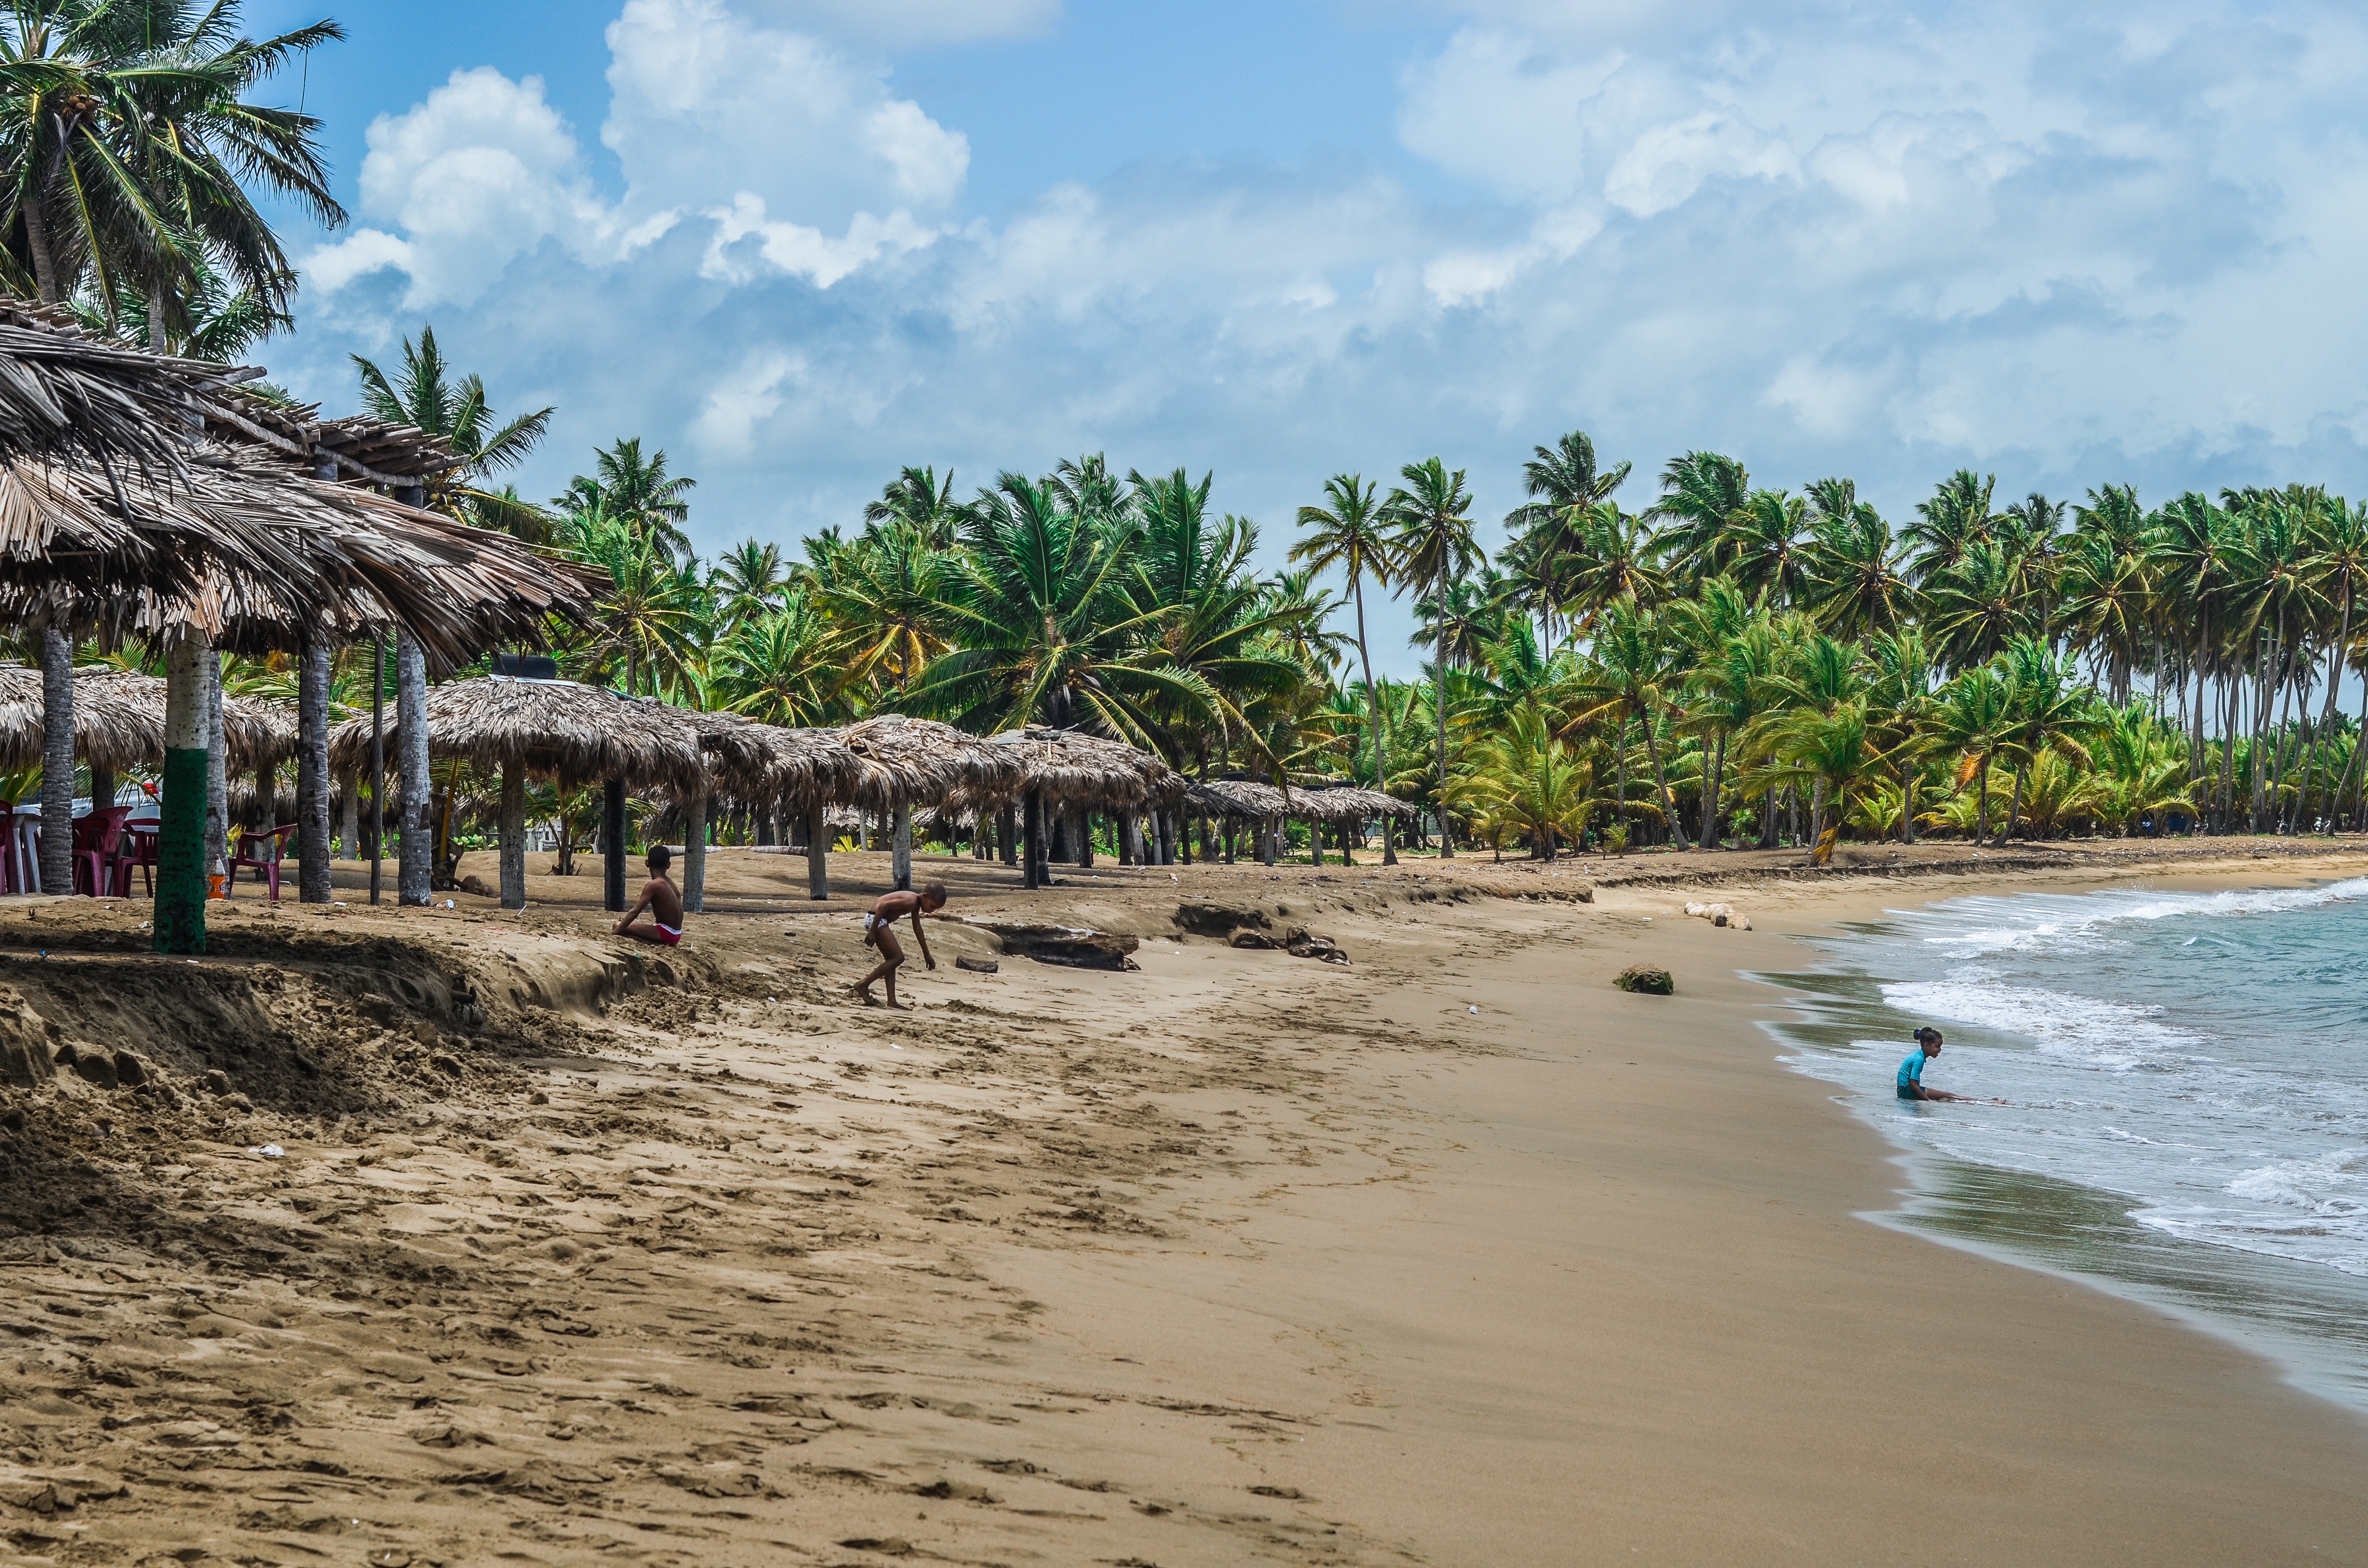
beach, sea, coast, sand, ocean, shore, walkway, vacation, lagoon, bay, island, body of water, resort, tropics, arecales